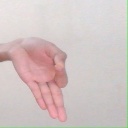
अक्षर: ज्ञ